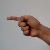
The image shows a hand gesture representing the letter 'G' in Indian Sign Language.